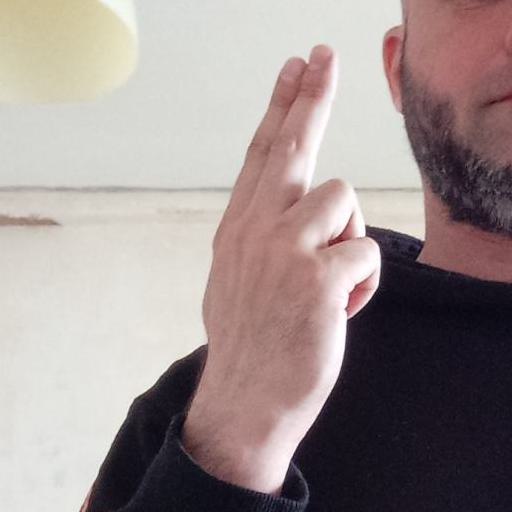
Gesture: two_up_inverted